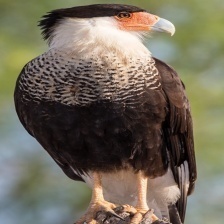
Species: CRESTED CARACARA
Scientific name: CARACARA CHERIWAY